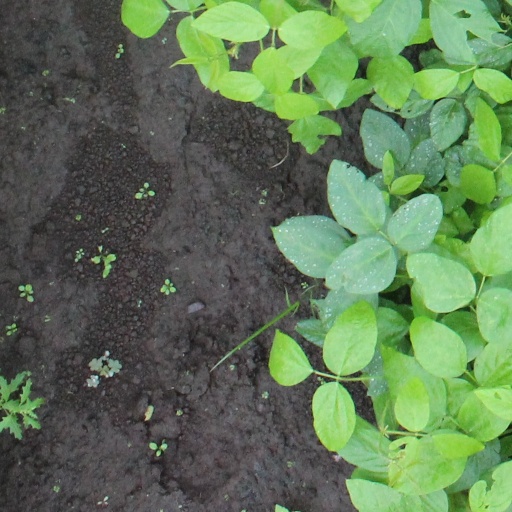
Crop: soybean